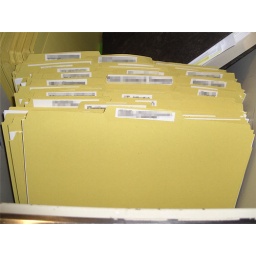
Large metal drawer with some of my reference files in plain yellow folders. Labels are written with my Brother P-Touch 1280VP.